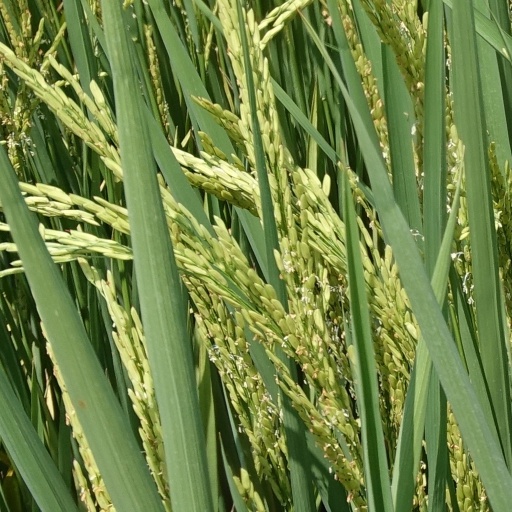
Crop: rice